Poets' Fountain

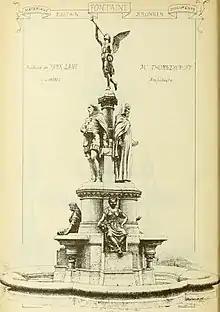
The fountain

The Poets' Fountain was a public fountain with sculptures that was installed on a traffic island in Park Lane, London, in 1875. It was removed in 1948 and it is thought to have been destroyed. One sculpture, an allegorical figure of Fame, is known to have survived and is displayed in the gardens at Renishaw Hall in Derbyshire.